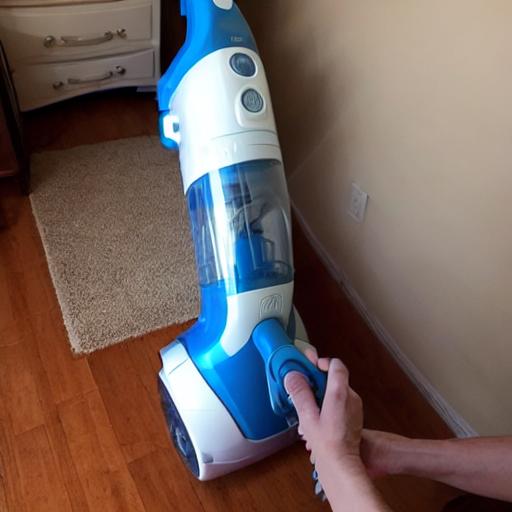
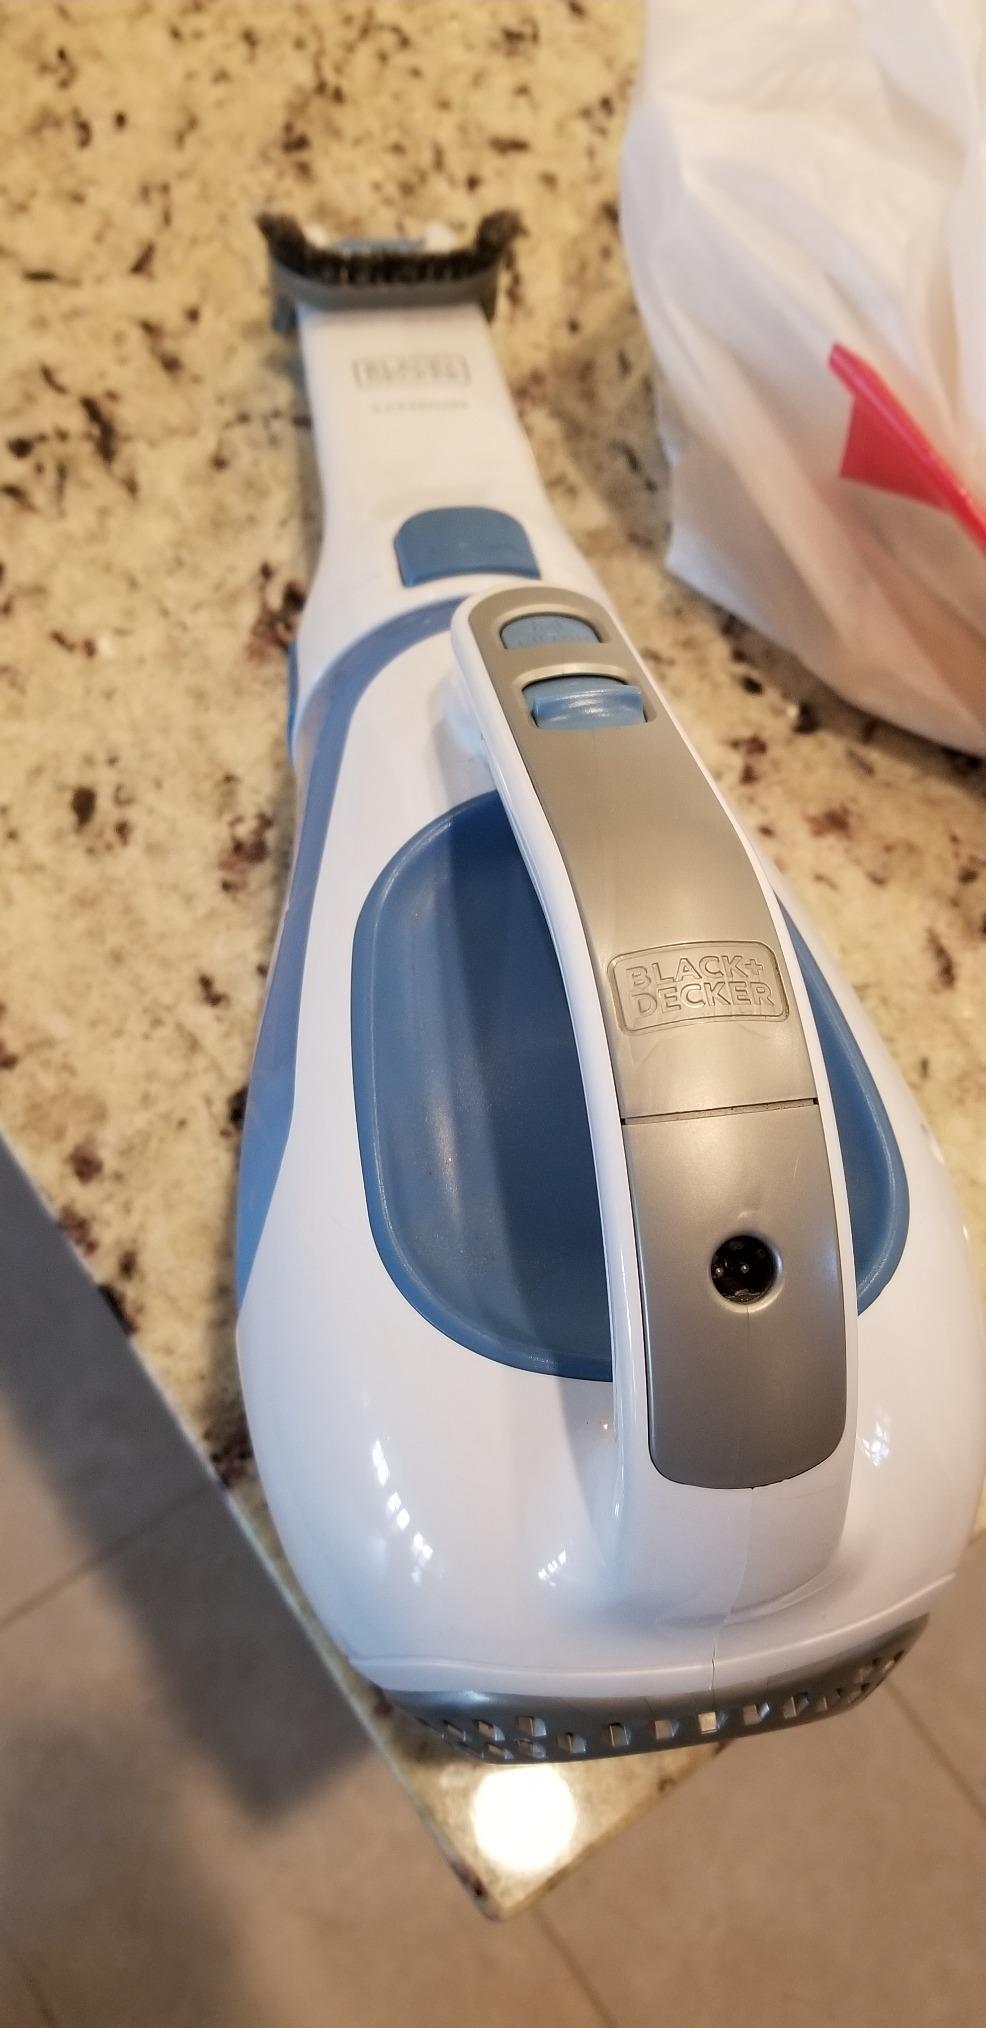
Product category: items_vacuum
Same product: no